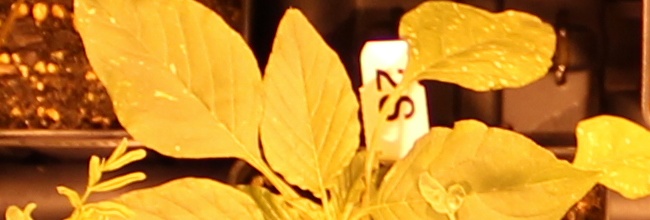
Label: Palmer Amaranth